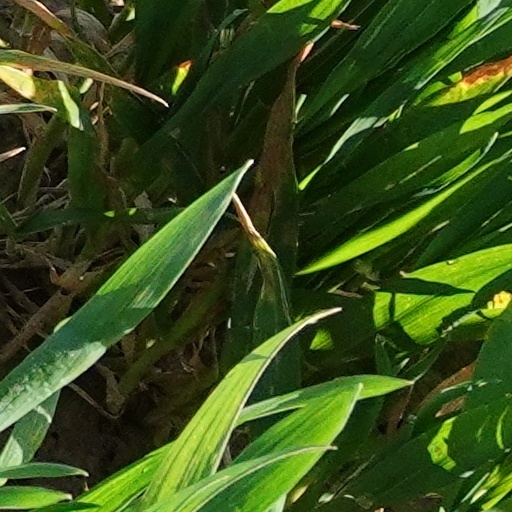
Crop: wheat